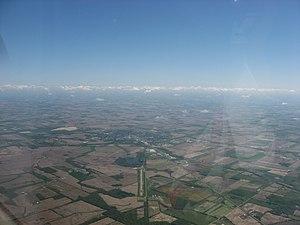
Kenton est une ville de l'État de l'Ohio, aux États-Unis. Elle est le siège du comté de Hardin. Kenton était peuplée, lors du recensement de 2000, de 8 336 habitants.